Heliopolis (ancient Egypt)

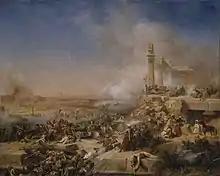
"The Battle of Heliopolis" by Léon Cogniet. The Battle of Heliopolis took place during Napoleon's invasion of Egypt in 1800

During the Middle Ages, the growth of Fustat and Cairo only a few kilometres away caused its ruins to be massively scavenged for building materials, including for their city walls. The site became known as the "Eye of the Sun" ("Ayn Shams") and "ʻArab al-Ḥiṣn".